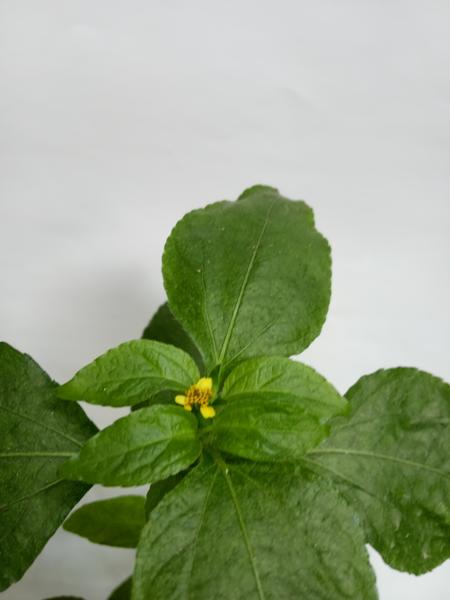
Weed species: Synedrella nodiflora